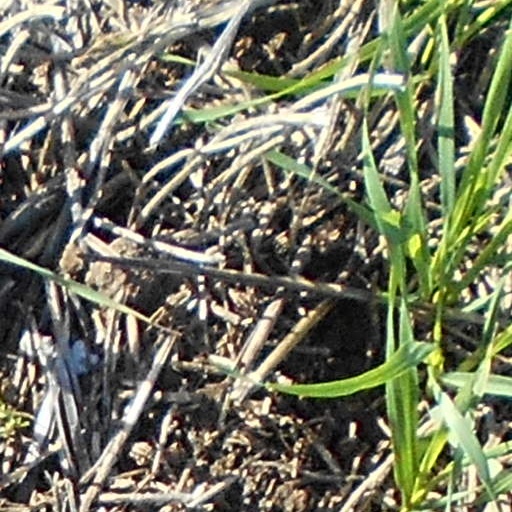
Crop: wheat